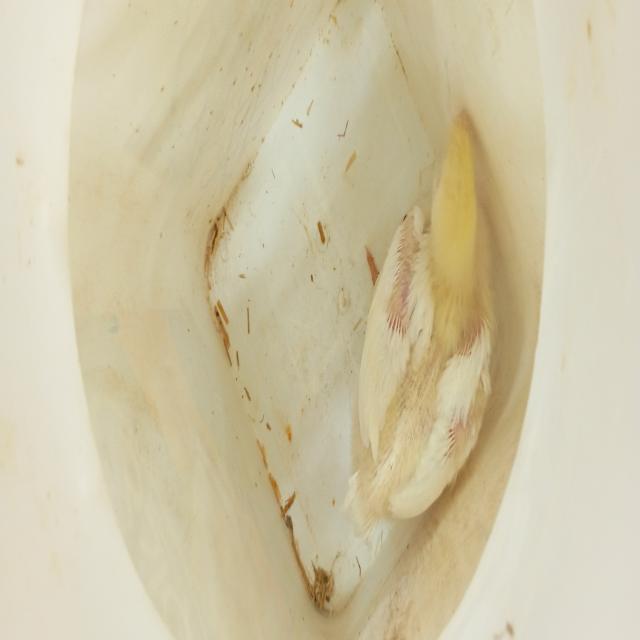
Weight: 461 g